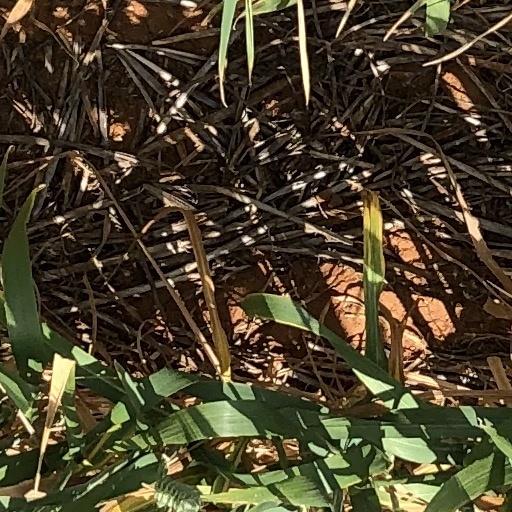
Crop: wheat